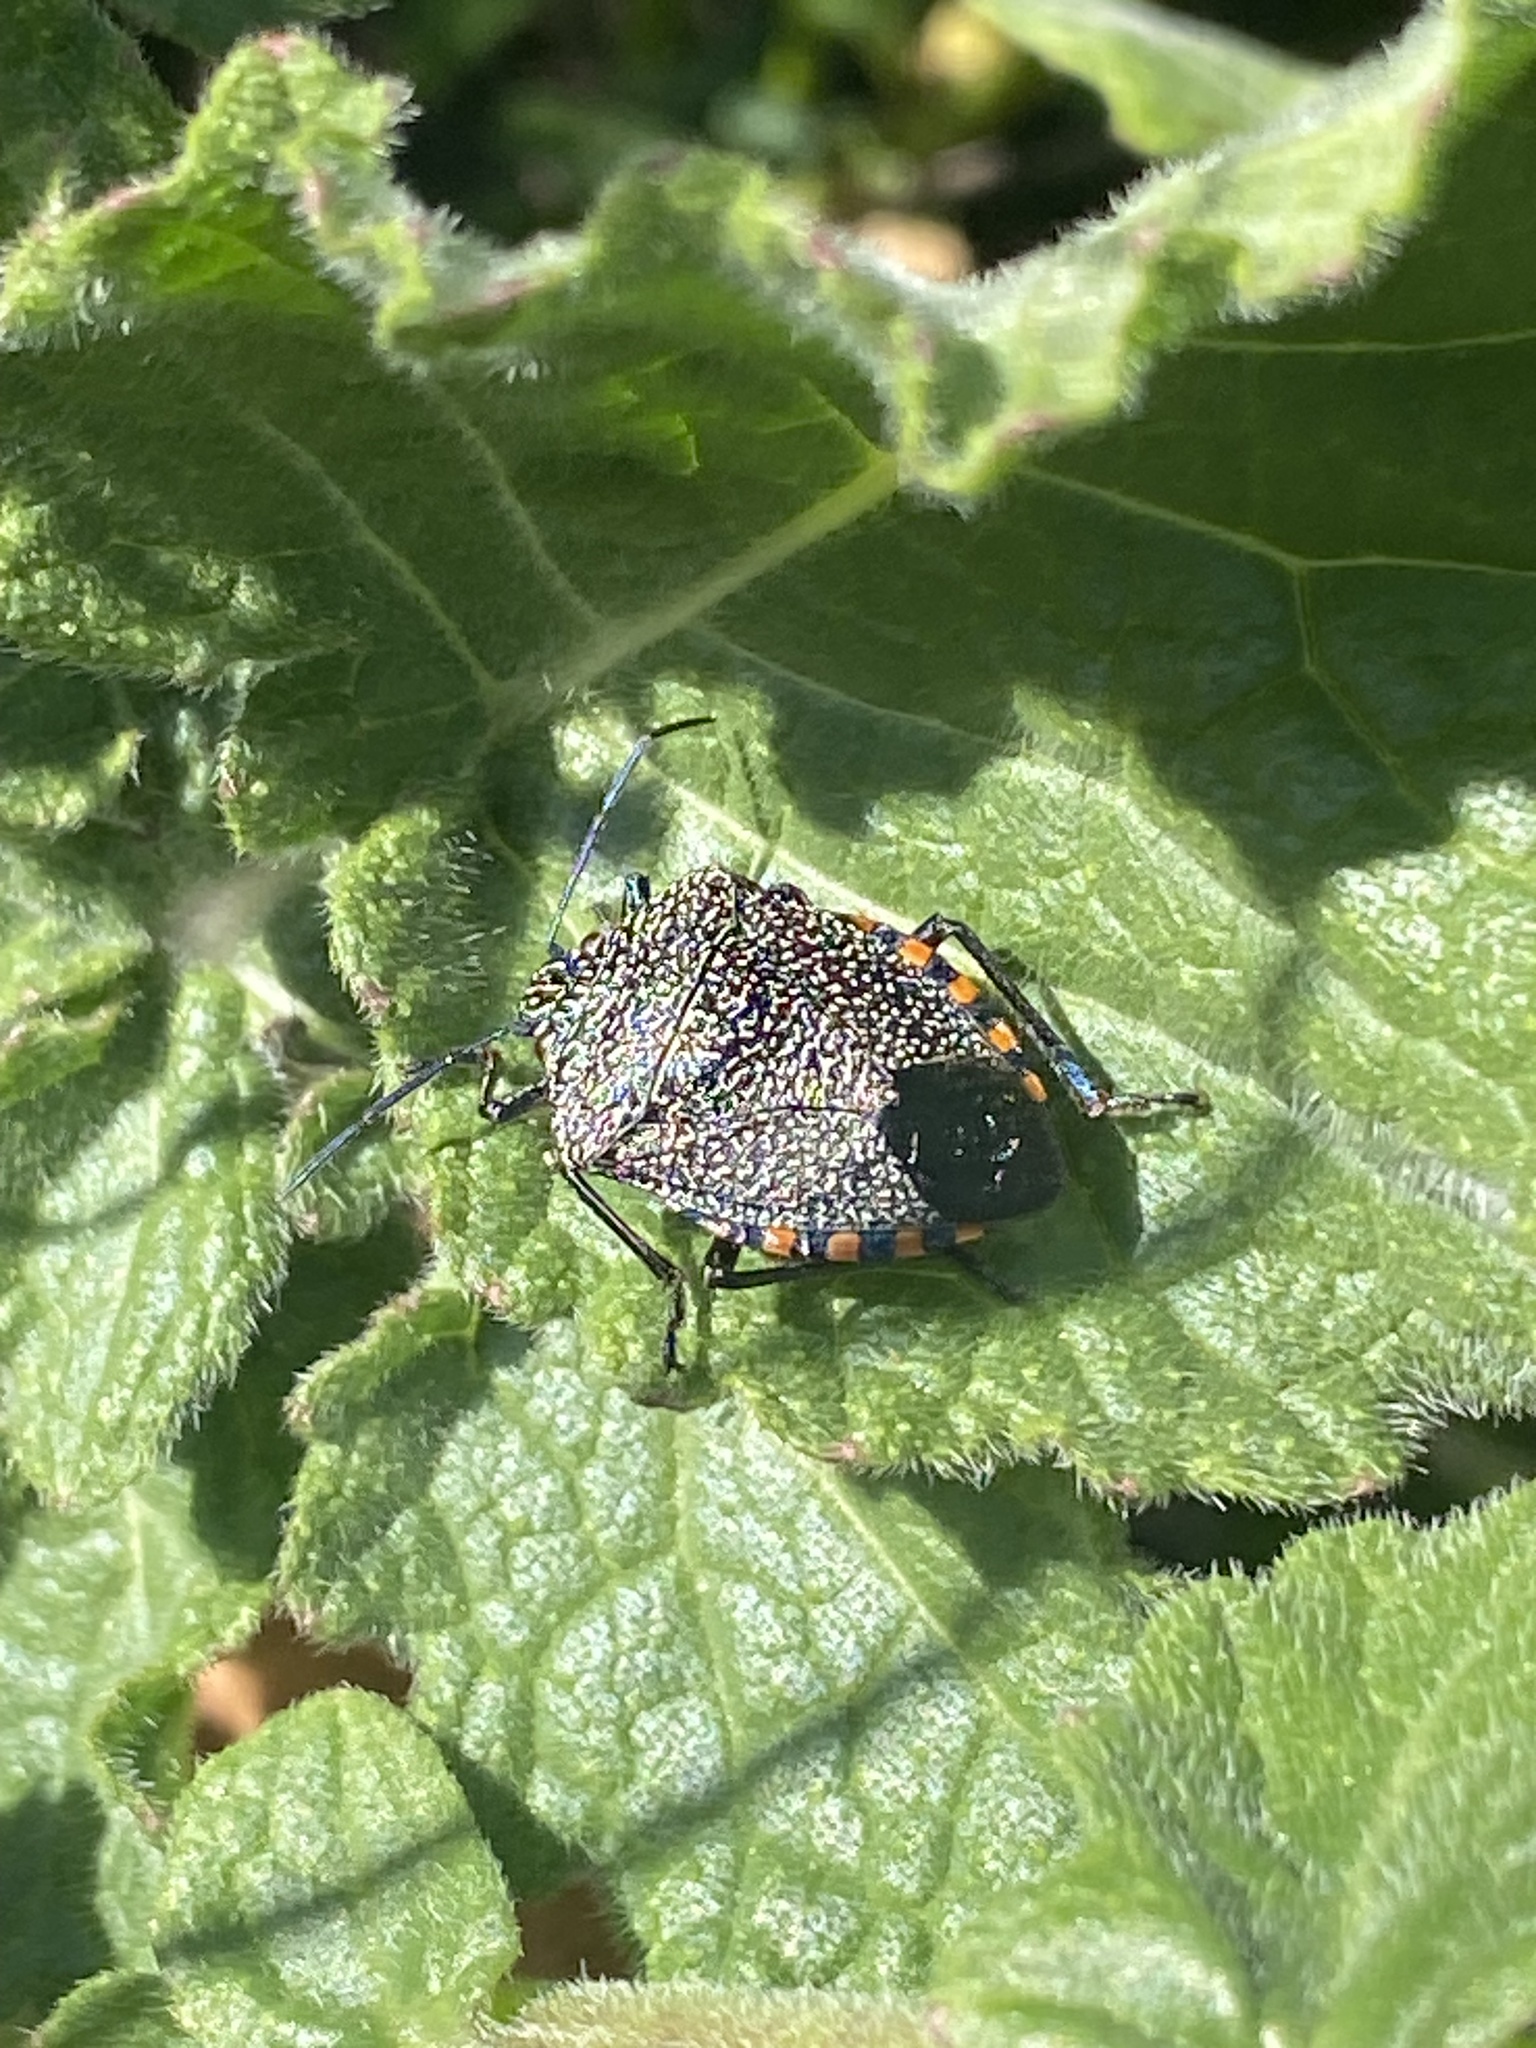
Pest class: stink_bug